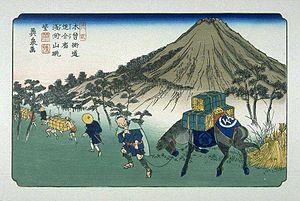
Les Soixante-neuf Stations du Kiso Kaidō sont une série d'estampes japonaises ukiyo-e créées par Utagawa Hiroshige et Keisai Eisen entre 1834-1835 et 1842. Cette série représente l'ensemble des étapes de la grande route de Kiso Kaidō, allant d'Edo, où réside alors le shogun, à Kyōto, où réside l'empereur.
Oiwake-shuku était la vingtième des soixante-neuf stations du Nakasendō. Elle est située dans la ville moderne de Karuizawa, dans le district de Kitasaku, préfecture de Nagano au Japon.